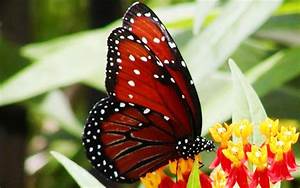
Label: butterfly